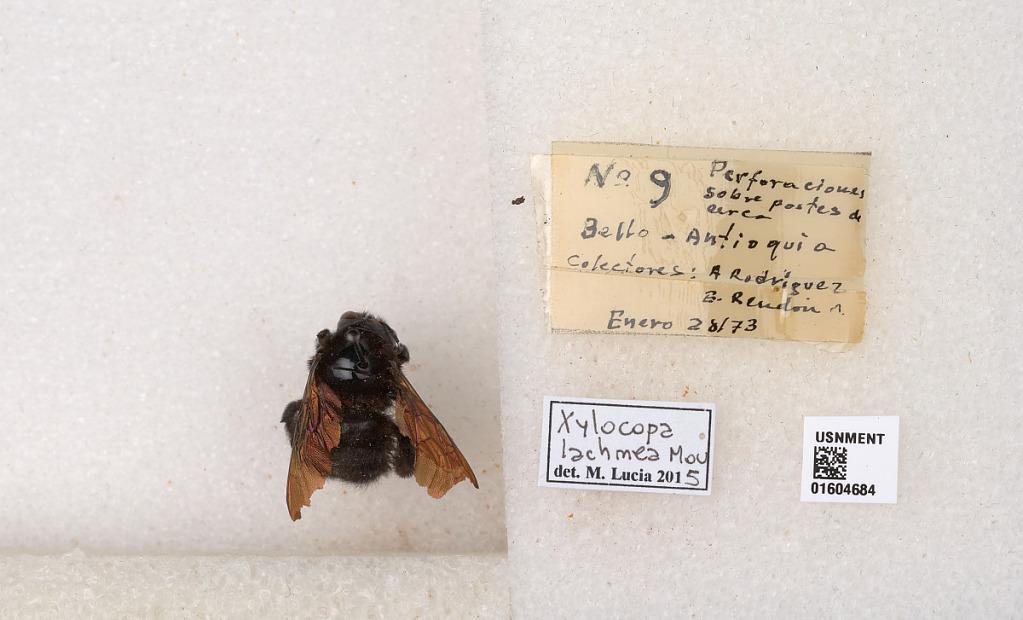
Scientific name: Xylocopa (Neoxylocopa) lachnea Moure
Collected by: A. Rodriguez & E. Rendoin
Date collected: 1973-1-28
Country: Colombia
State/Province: Antioquia
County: Bello
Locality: Bello
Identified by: Lucia, M.